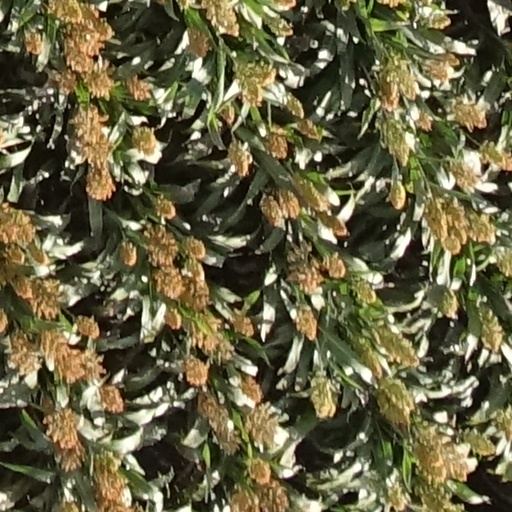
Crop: sorghum